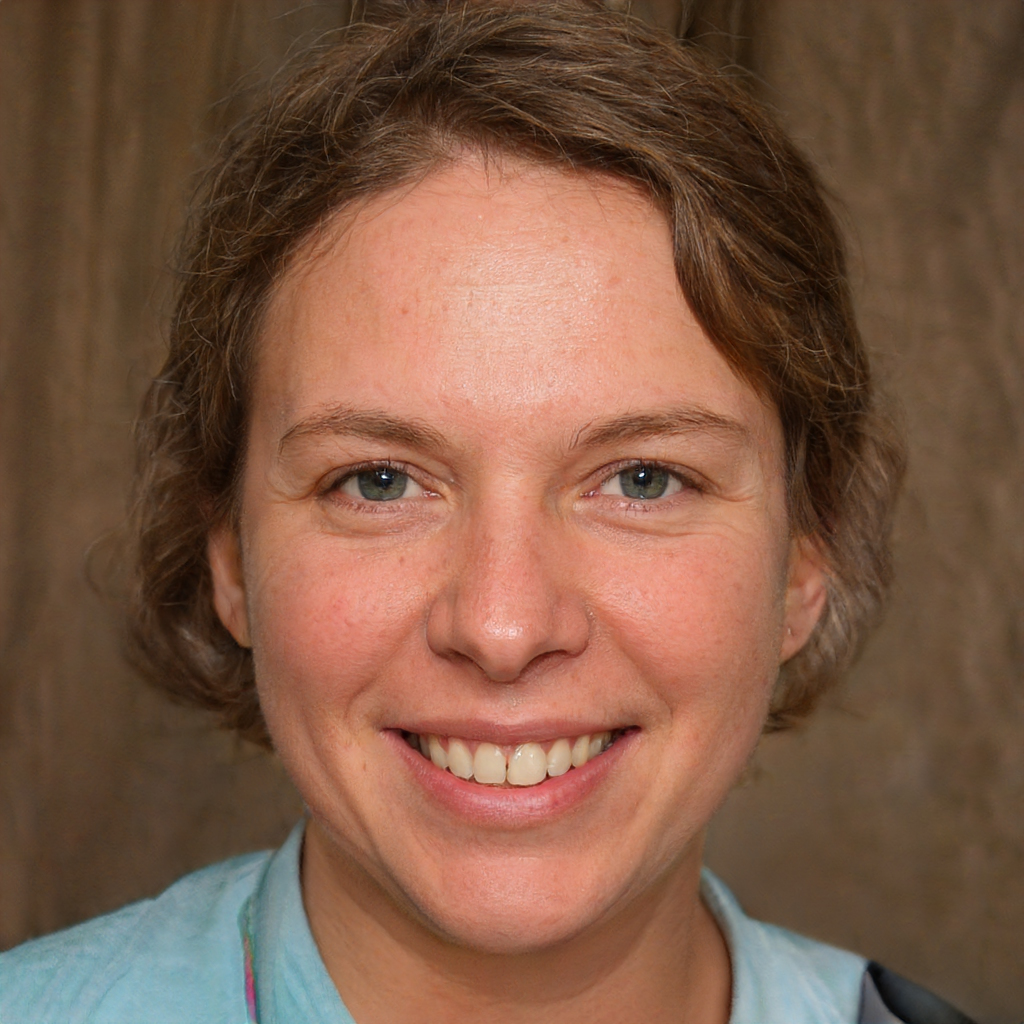
Gender: Female